Pre-Code Hollywood

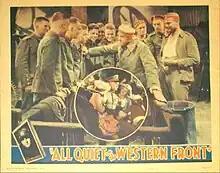
"All Quiet on the Western Front" (1930), one of the first American films to portray the horrors of World War I, received great praise from the public for its humanitarian, anti-war message.

Comprising the nascent motion picture genres of horror and science fiction, the "nightmare picture" provoked individual psychological terror in its horror incarnations, while embodying group sociological terror in its science fiction manifestations. The two main types of pre-Code horror movies were the single monster movie, and films where masses of hideous beasts rose up and attacked their putative betters. "Frankenstein" and "Freaks" exemplified both genres.